Dennis Deletant

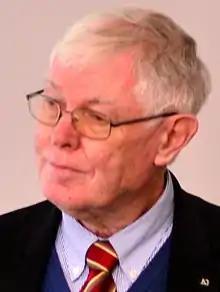
Dennis Deletant in 2019

Dennis Deletant (born 5 March 1946) is a British-Romanian historian of the history of Romania. As of 2019, he is Visiting Ion Rațiu Professor of Romanian Studies at Georgetown University and Emeritus Professor of Romanian Studies at the UCL School of Slavonic and East European Studies (SSEES). He is the author of numerous works on the history of Romania including "Ceaușescu and the Securitate: Coercion and Dissent in Romania, 1965-89" (London; New York, 1996); "Romania under Communist Rule" (Bucharest, 1998); "Communist Terror in Romania: Gheorghiu-Dej and the Police State, 1948-1965" (London; New York, 1999); and "Ion Antonescu: Hitler's Forgotten Ally" (London: New York, 2006).